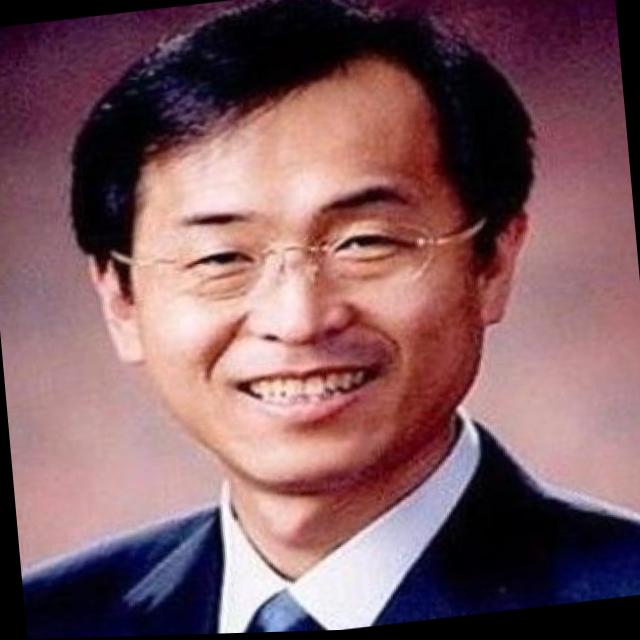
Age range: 45-64